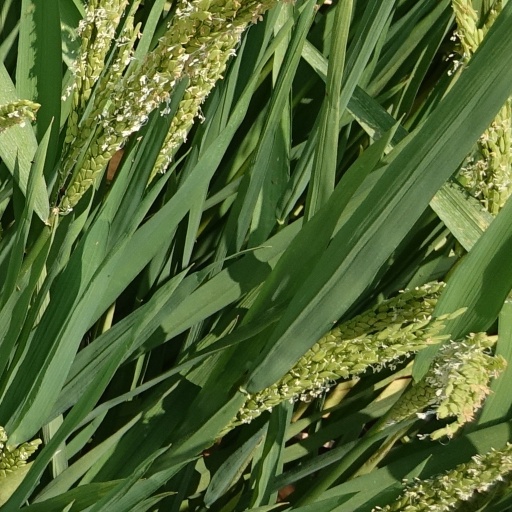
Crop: rice